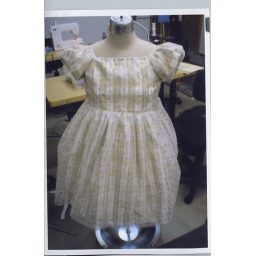
Remake Original Dress by Chandra. Solid white dress remade whole dress with plaid taffeta and star overlay.